Flash flood guidance system

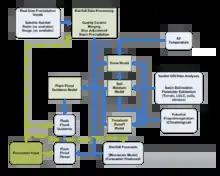
The key technical components of the FFG system are shown in the following schematic.

The types of products available to forecaster vary by FFGS based on needs and requirements. Below is a typical forecaster user interface.